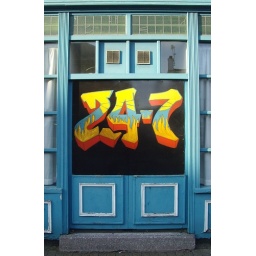
24-7 door sign in Preston